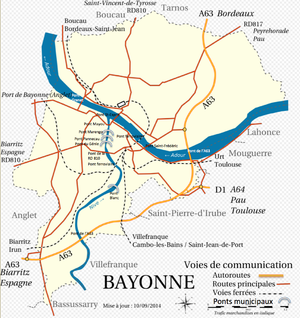
Bayonne - Voies de communication
Bayonne est une commune du sud-ouest de la France et l’une des deux sous-préfectures du département des Pyrénées-Atlantiques, en région Nouvelle-Aquitaine. La ville est située au point de confluence de l'Adour et de la Nive, non loin de l'océan Atlantique, aux confins nord du Pays basque et sud de la Gascogne, là où le bassin aquitain rejoint les premiers contreforts du piémont pyrénéen. Elle est frontalière au nord avec le département des Landes, et la limite territoriale franco-espagnole se situe à une trentaine de kilomètres au sud.